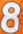
Number: 8